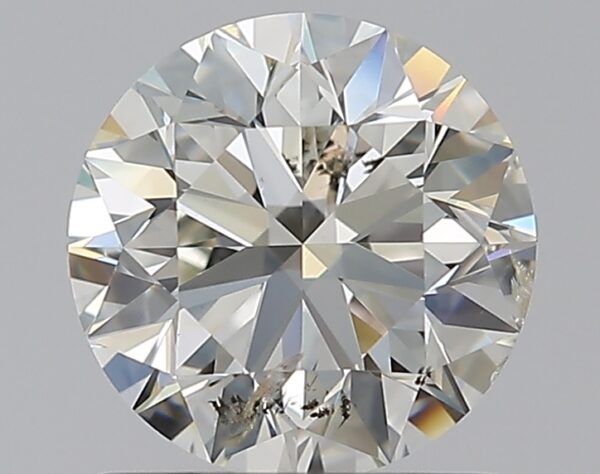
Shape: round
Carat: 1.01
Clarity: SI2
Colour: I
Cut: EX
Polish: EX
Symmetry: EX
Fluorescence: VSL
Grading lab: IGI
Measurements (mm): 6.33 x 6.31 x 3.99